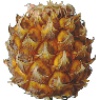
Label: pineapple_mini